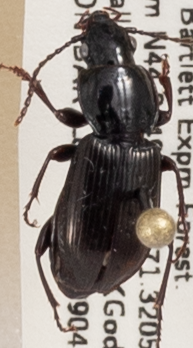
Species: Pterostichus pensylvanicus
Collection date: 2019-09-04
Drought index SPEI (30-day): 0.27
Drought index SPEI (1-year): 0.966
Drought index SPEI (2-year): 0.732